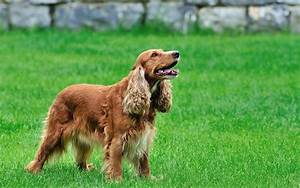
Label: cane